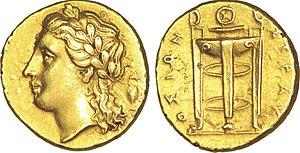
Nom de l'atelier
Delphes est le site d'un sanctuaire panhellénique, situé au pied du mont Parnasse, en Phocide, où parle l'oracle d'Apollon à travers sa prophétesse, la Pythie qui était assise dans une salle du temple d’Apollon et parlait au nom du dieu. Elle répondait aux questions qui lui étaient posées ; ces réponses étaient aussitôt traduites en phrases par des prêtres. Delphes abrite également l'Omphalos ou « nombril du monde ». Investie d'une signification sacrée, le sanctuaire est, du VIᵉ au IVᵉ siècle av. J.-C., le véritable centre et le symbole de l'unité du monde grec. Les sanctuaires panhelléniques sont des complexes architecturaux extérieurs aux cités. Ils constituent les seuls lieux où tous les anciens Grecs, et certains barbares prennent part à des célébrations religieuses communes.